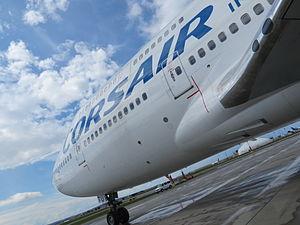
Corsair International, anciennement Corsairfly, est une compagnie aérienne française spécialisée dans le transport long courrier. Fondée en 1981, elle est basée à l'aéroport de Paris-Orly. Son capital est détenu depuis mars 2019 à 53 % par le groupe Intro Aviation, à 27 % par TUI Group et à 20 % par les salariés. Elle possède la certification IOSA de l'IATA.